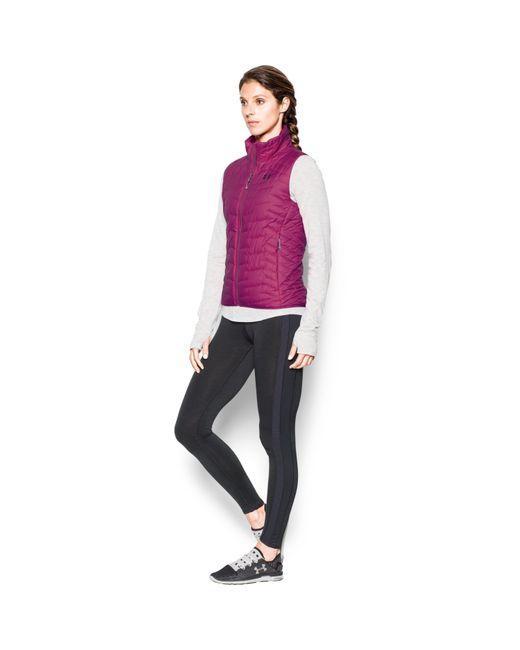
Magenta Patagonia down Chaleko mit grauen Leggings, Laufbekleidung